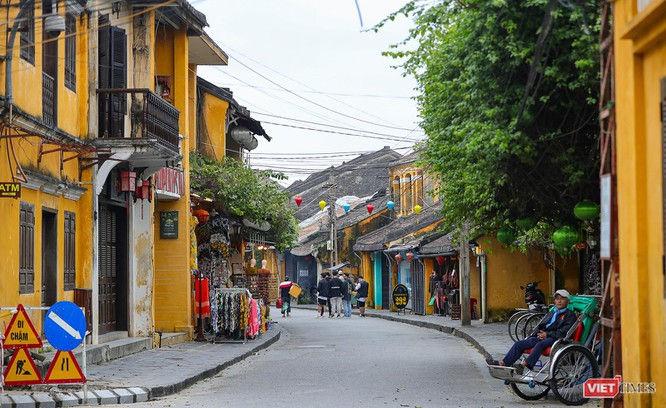
có một nhóm người đang đi bộ ở trên đường